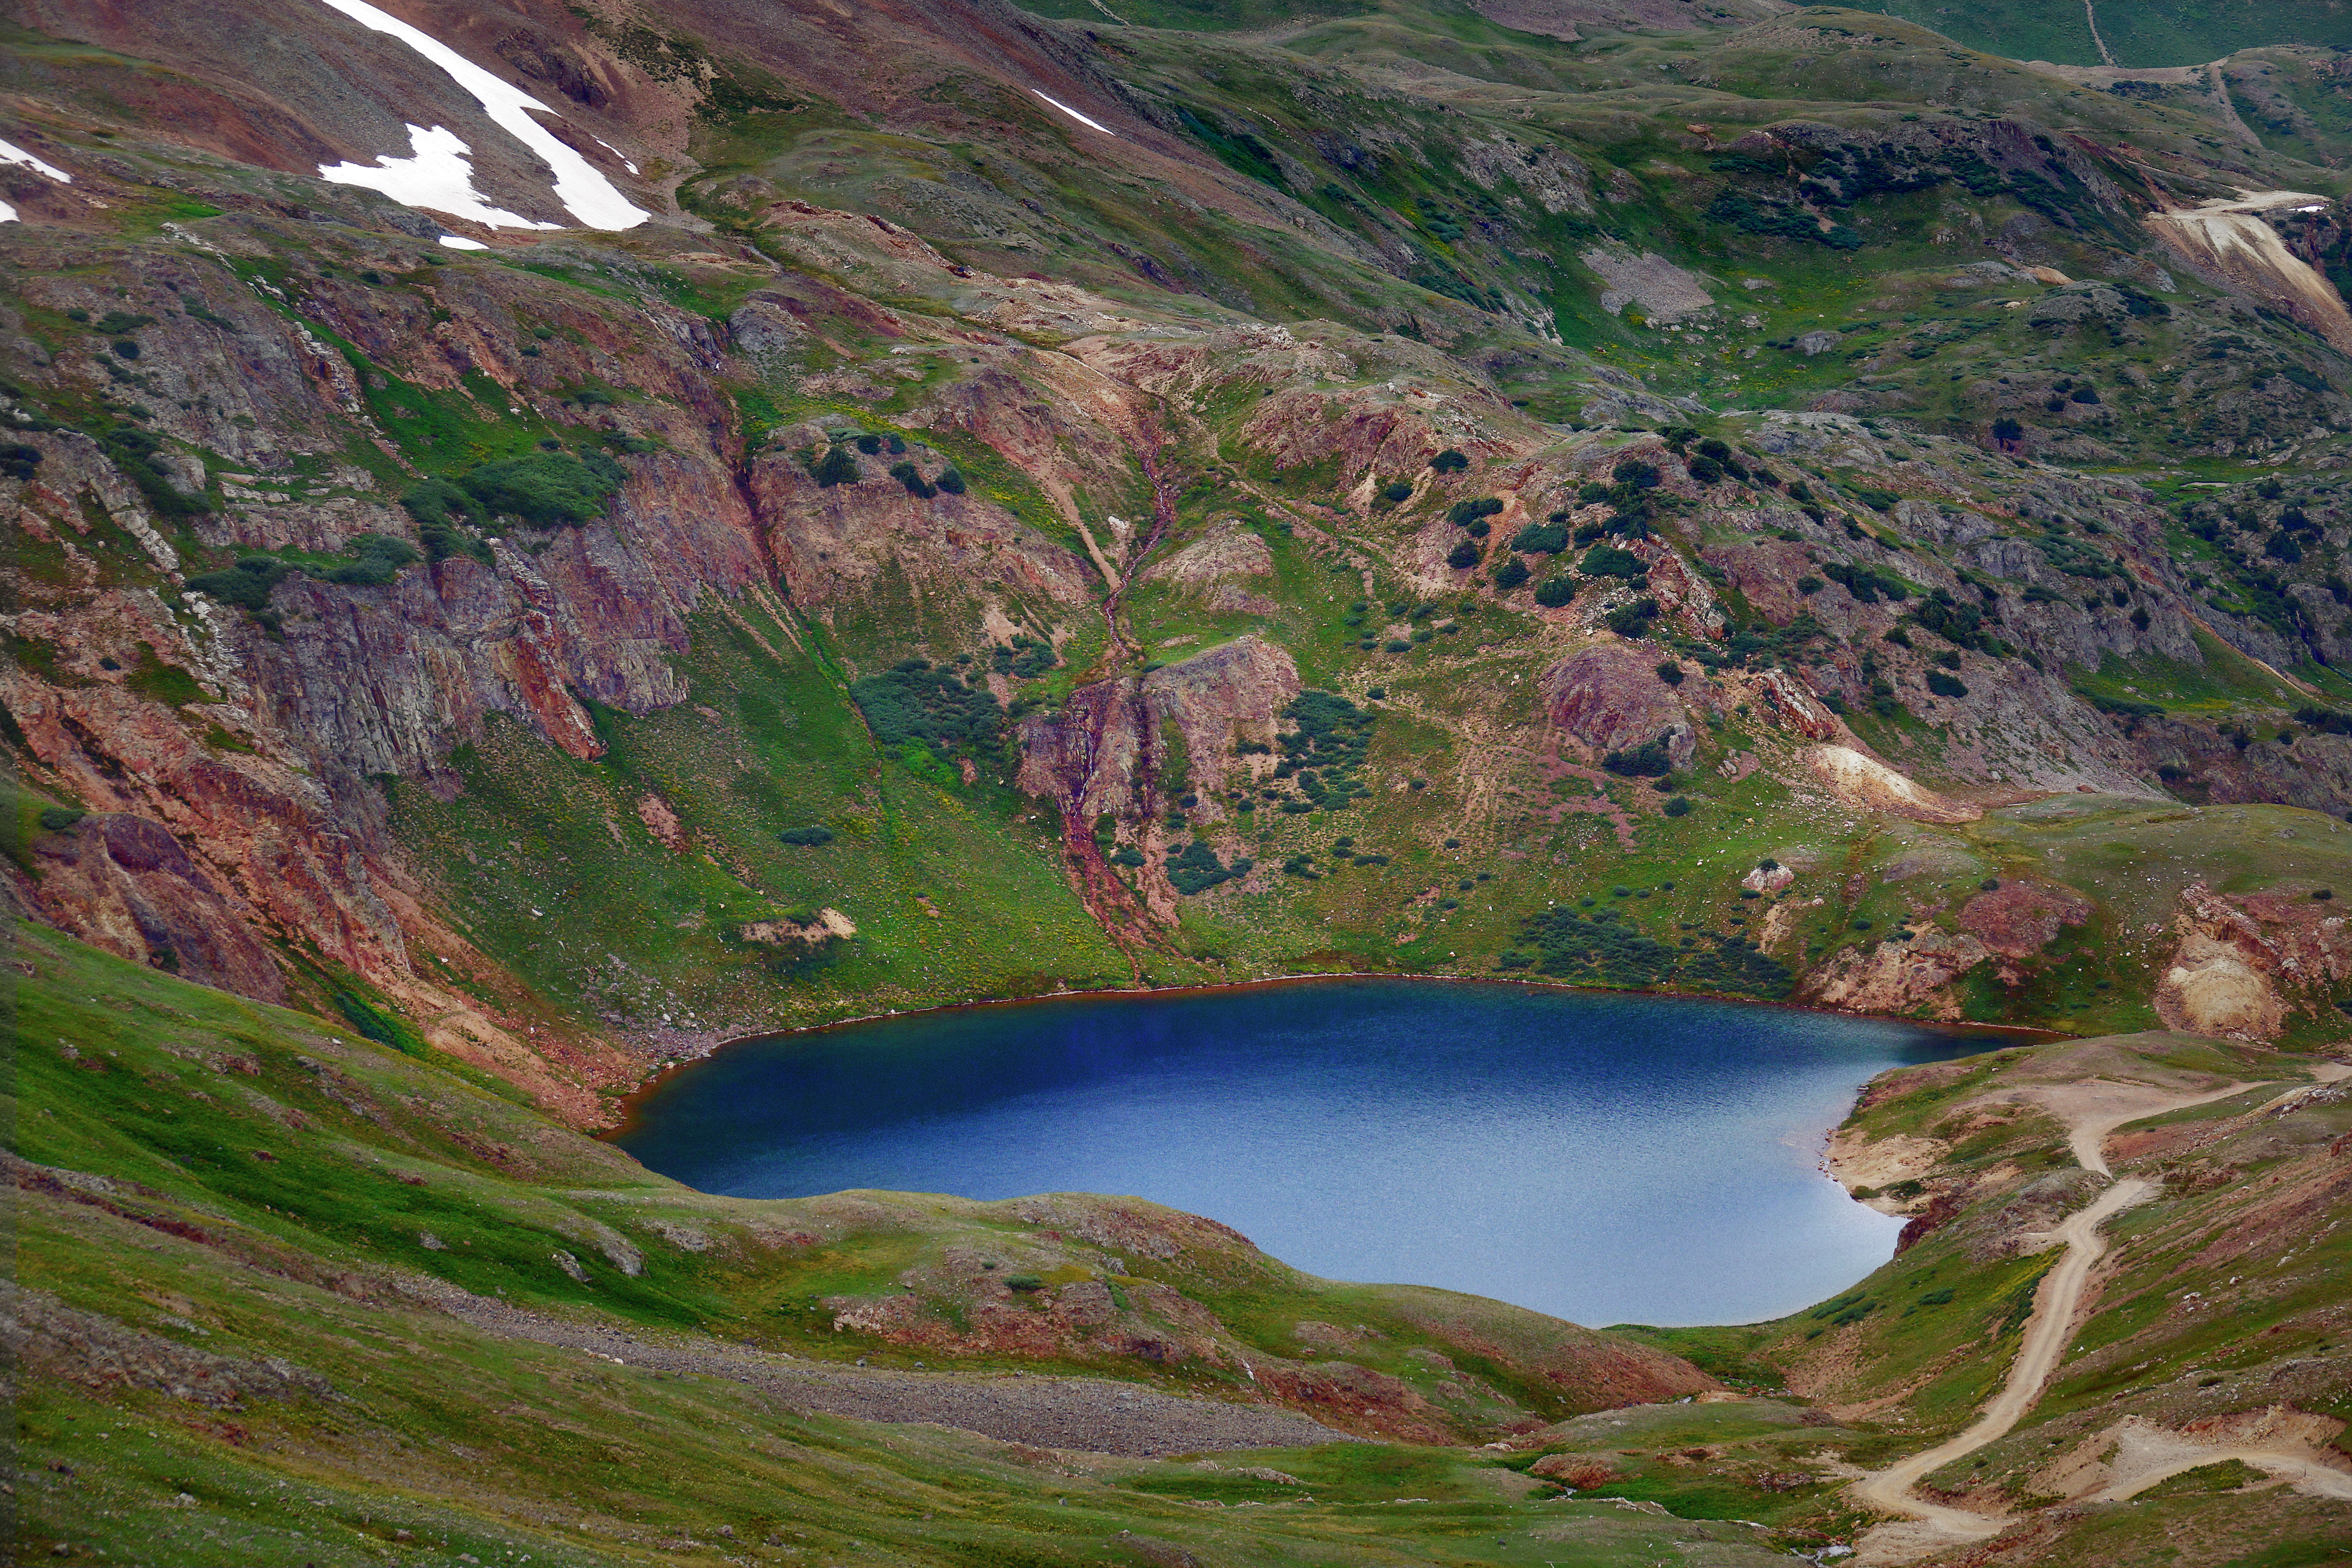
landscape, mountain, hill, lake, valley, mountain range, fjord, reservoir, highland, ridge, cool image, geology, colorado, plateau, mountainlake, fell, i, loch, crater lake, moraine, sonyrx10iii, lakecomo, sanjuanmountains, tarn, volcanic crater, aerial photography, mountain pass